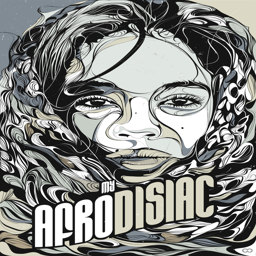
digital art selected for the #